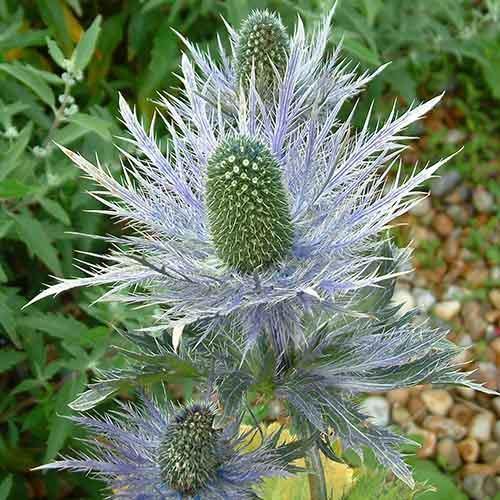
Label: alpine sea holly